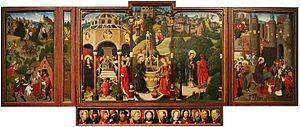
Anzelm Polak, ou Anselme le Polonais, dit le Hiérosolymite, est un religieux bernardin, prêcheur et voyageur.